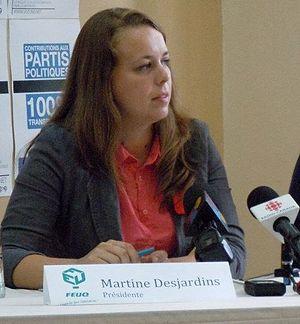
La présidente de la FEUQ, Martine Desjardins, en conférence de presse le 2 août 2012 pour présenter la stratégie de la Fédération concernant les élections provinciales en cours.
Martine Desjardins est une syndicaliste et femme politique québécoise. Son implication comme militante étudiante qui l'a fait connaître au grand public, principalement entre 2011 et 2013. Elle a été l'une des figures médiatiques de la grève étudiante québécoise de 2012, alors qu'elle présidait la Fédération étudiante universitaire du Québec, une fédération étudiante fondée en 1989 et qui est devenue au fil des années le plus grand groupe étudiant au Québec, forte de ses 125 000 membres. Le 14 avril 2012, elle était réélue pour un second mandat à titre de présidente de la FEUQ, mandat qui s'est terminé le 30 avril 2013. Elle est donc la seule porte-parole à avoir été présente avant, pendant et après la grève étudiante québécoise de 2012.